Fleet Management Limited

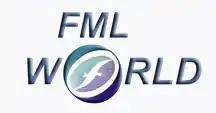
FML World Logo

Fleet Management Limited launched a personalized website for seafarers, shore staff and their family members around the globe. The website is known as FMLWorld. This project has become one of the significant elements of the company. The website provides assorted information on events, seminars, training institute, job opportunities and additionally various facilities such as ship tracking. Participants can contribute content in the form of their poems, artwork, photographs, sketches and others.